Grade (climbing)

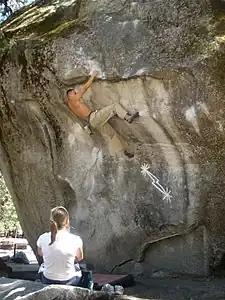
"Midnight Lightning" is one of the most famous boulder routes in history and the second-ever .

In addition, boulder routes that connected various boulder problems into a single longer bouldering route have been graded as if they were sport climbs. A notable example is the 2004 boulder route "The Wheel of Life", which is graded as a boulder route, but also f9a (5.14d) as a sport climbing route.